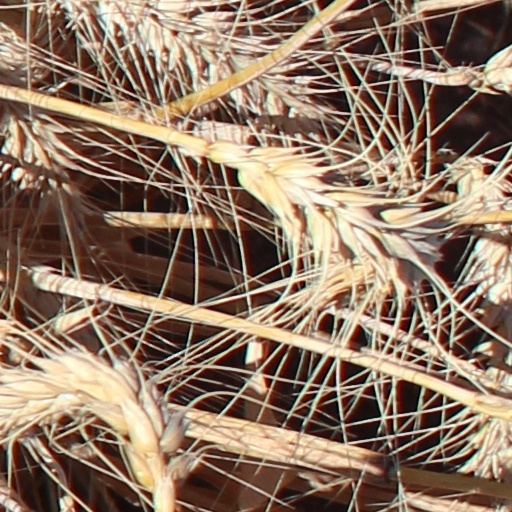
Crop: wheat